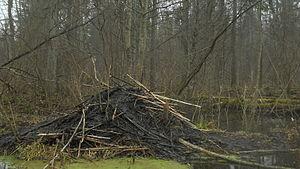
Le Castor d’Europe, Castor commun ou Castor d’Eurasie est une espèce de mammifères de la famille des Castoridae. C’est le plus grand des rongeurs aquatiques autochtones d’Eurasie et de l’hémisphère nord.